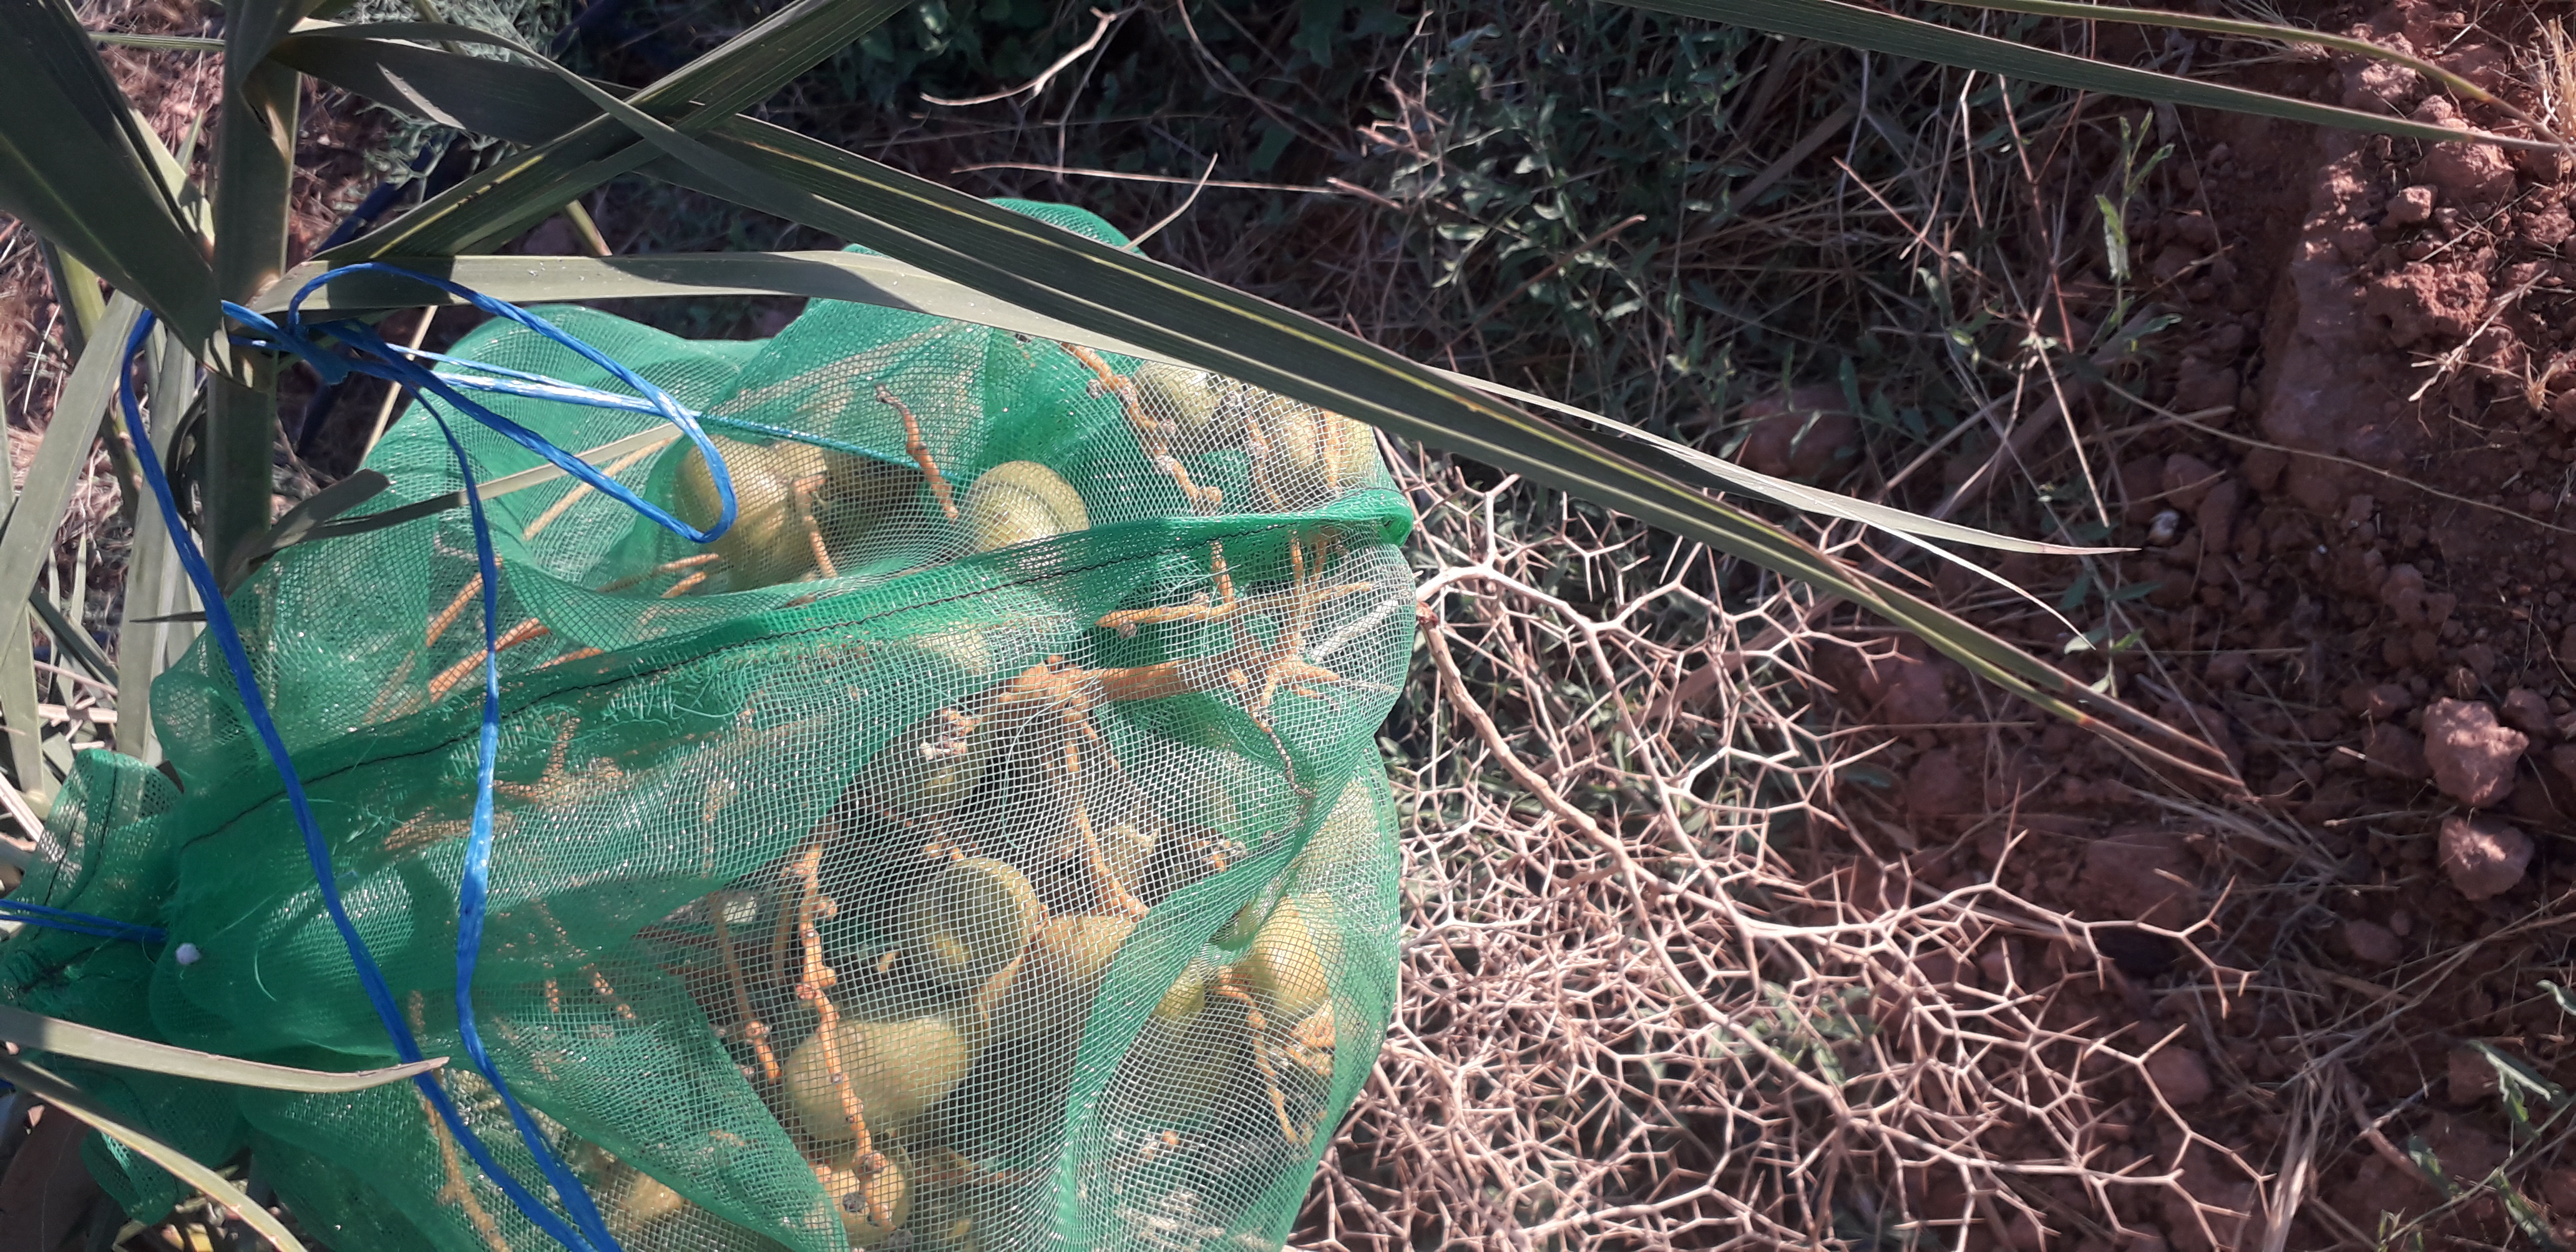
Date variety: Boufagous